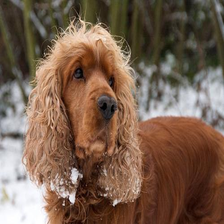
Species: dog
Breed: english cocker spaniel